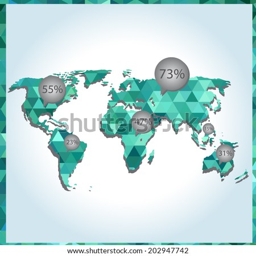
vector abstract map of the world with triangles